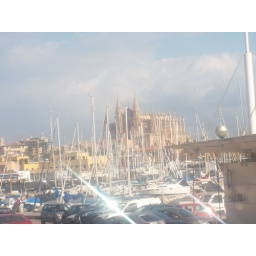
A caption of a street right beside the port of Mallorca; the building in the background is La Seu cathedral.